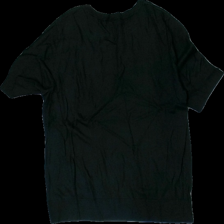
View: back
Type: Top
Category: Ladies
Brand: Ann Taylor
Colors: Black
Material: 51% viscose, 49% nylon
Cut: Regular, C-collar
Size: L
Season: All
Damage: loose waist
Damage location: top center
Price range: 50-100
Recommended usage: Reuse